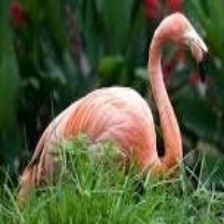
Species: AMERICAN FLAMINGO
Scientific name: PHOENICOPTERUS RUBER